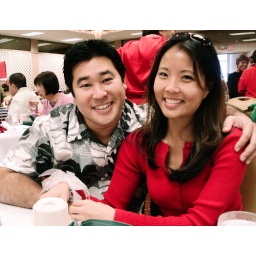
black and white and red all over